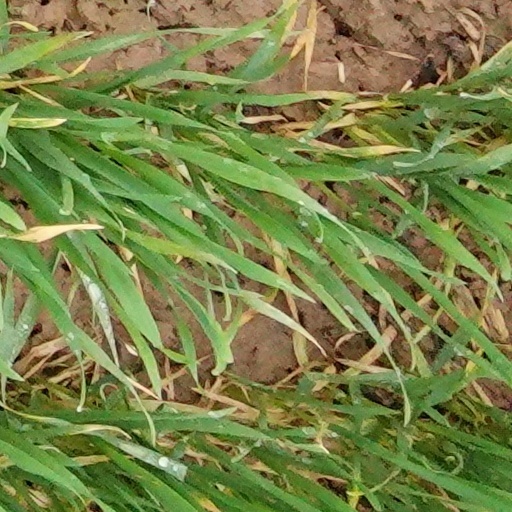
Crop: wheat